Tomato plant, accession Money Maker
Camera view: bottom (45 deg); turntable rotation: 180 degrees
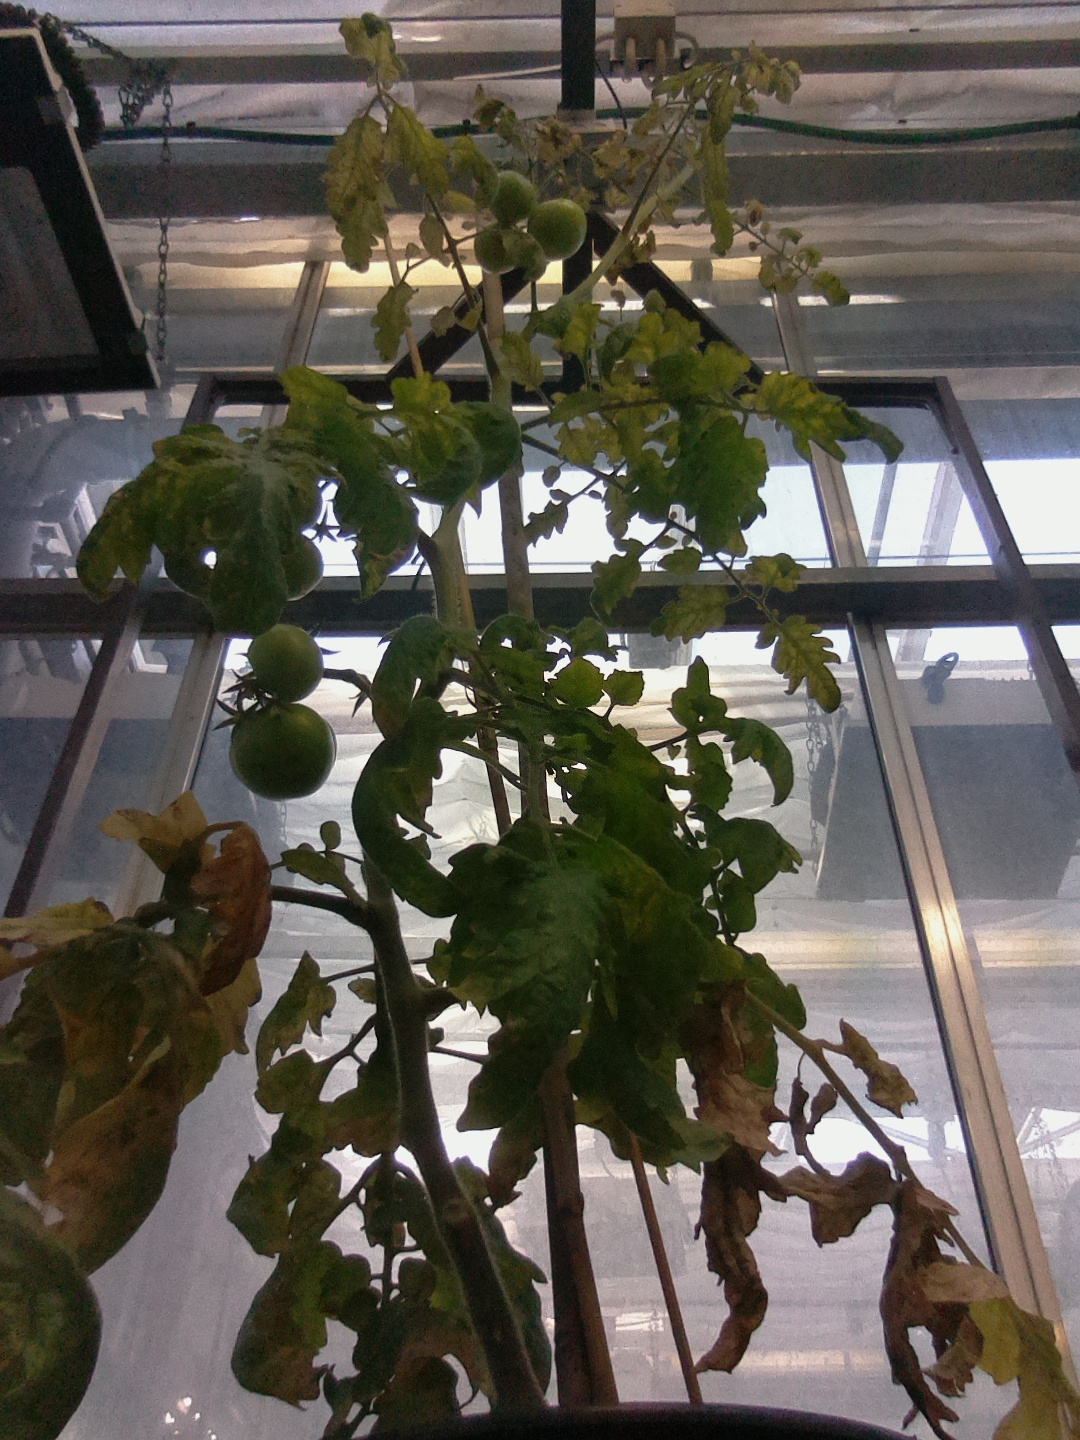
BBCH growth stage 79: 90% -100% of final fruit size